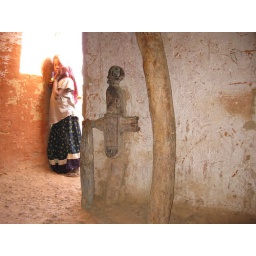
girl in the door